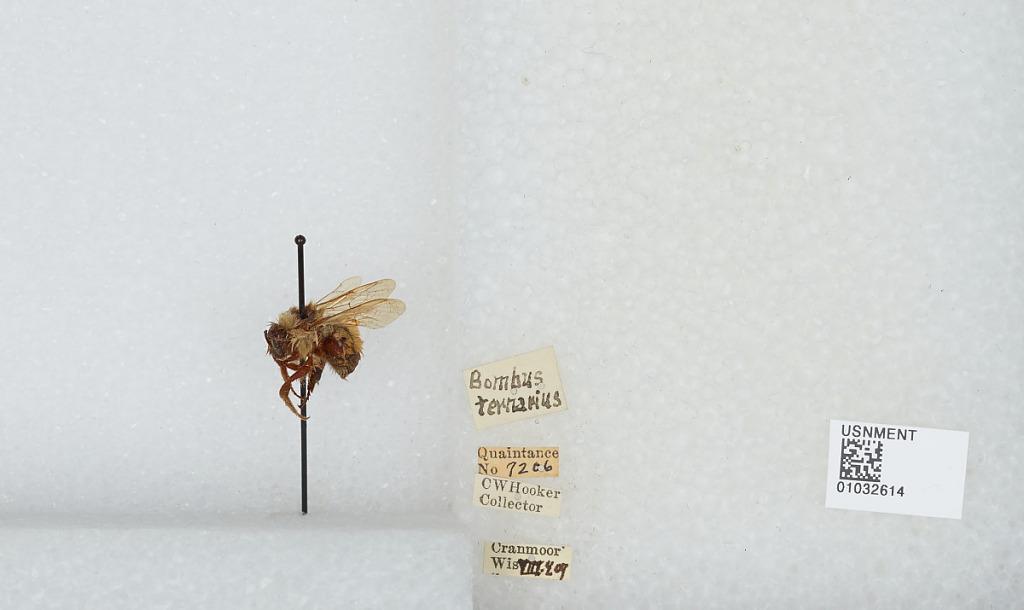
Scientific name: Bombus (Pyrobombus) ternarius Say
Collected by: C. Hooker
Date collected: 1909-8-4
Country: United States
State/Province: Wisconsin
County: Wood
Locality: Cranmoor
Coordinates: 44.3544, -90.0169